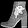
Label: Ankle boot